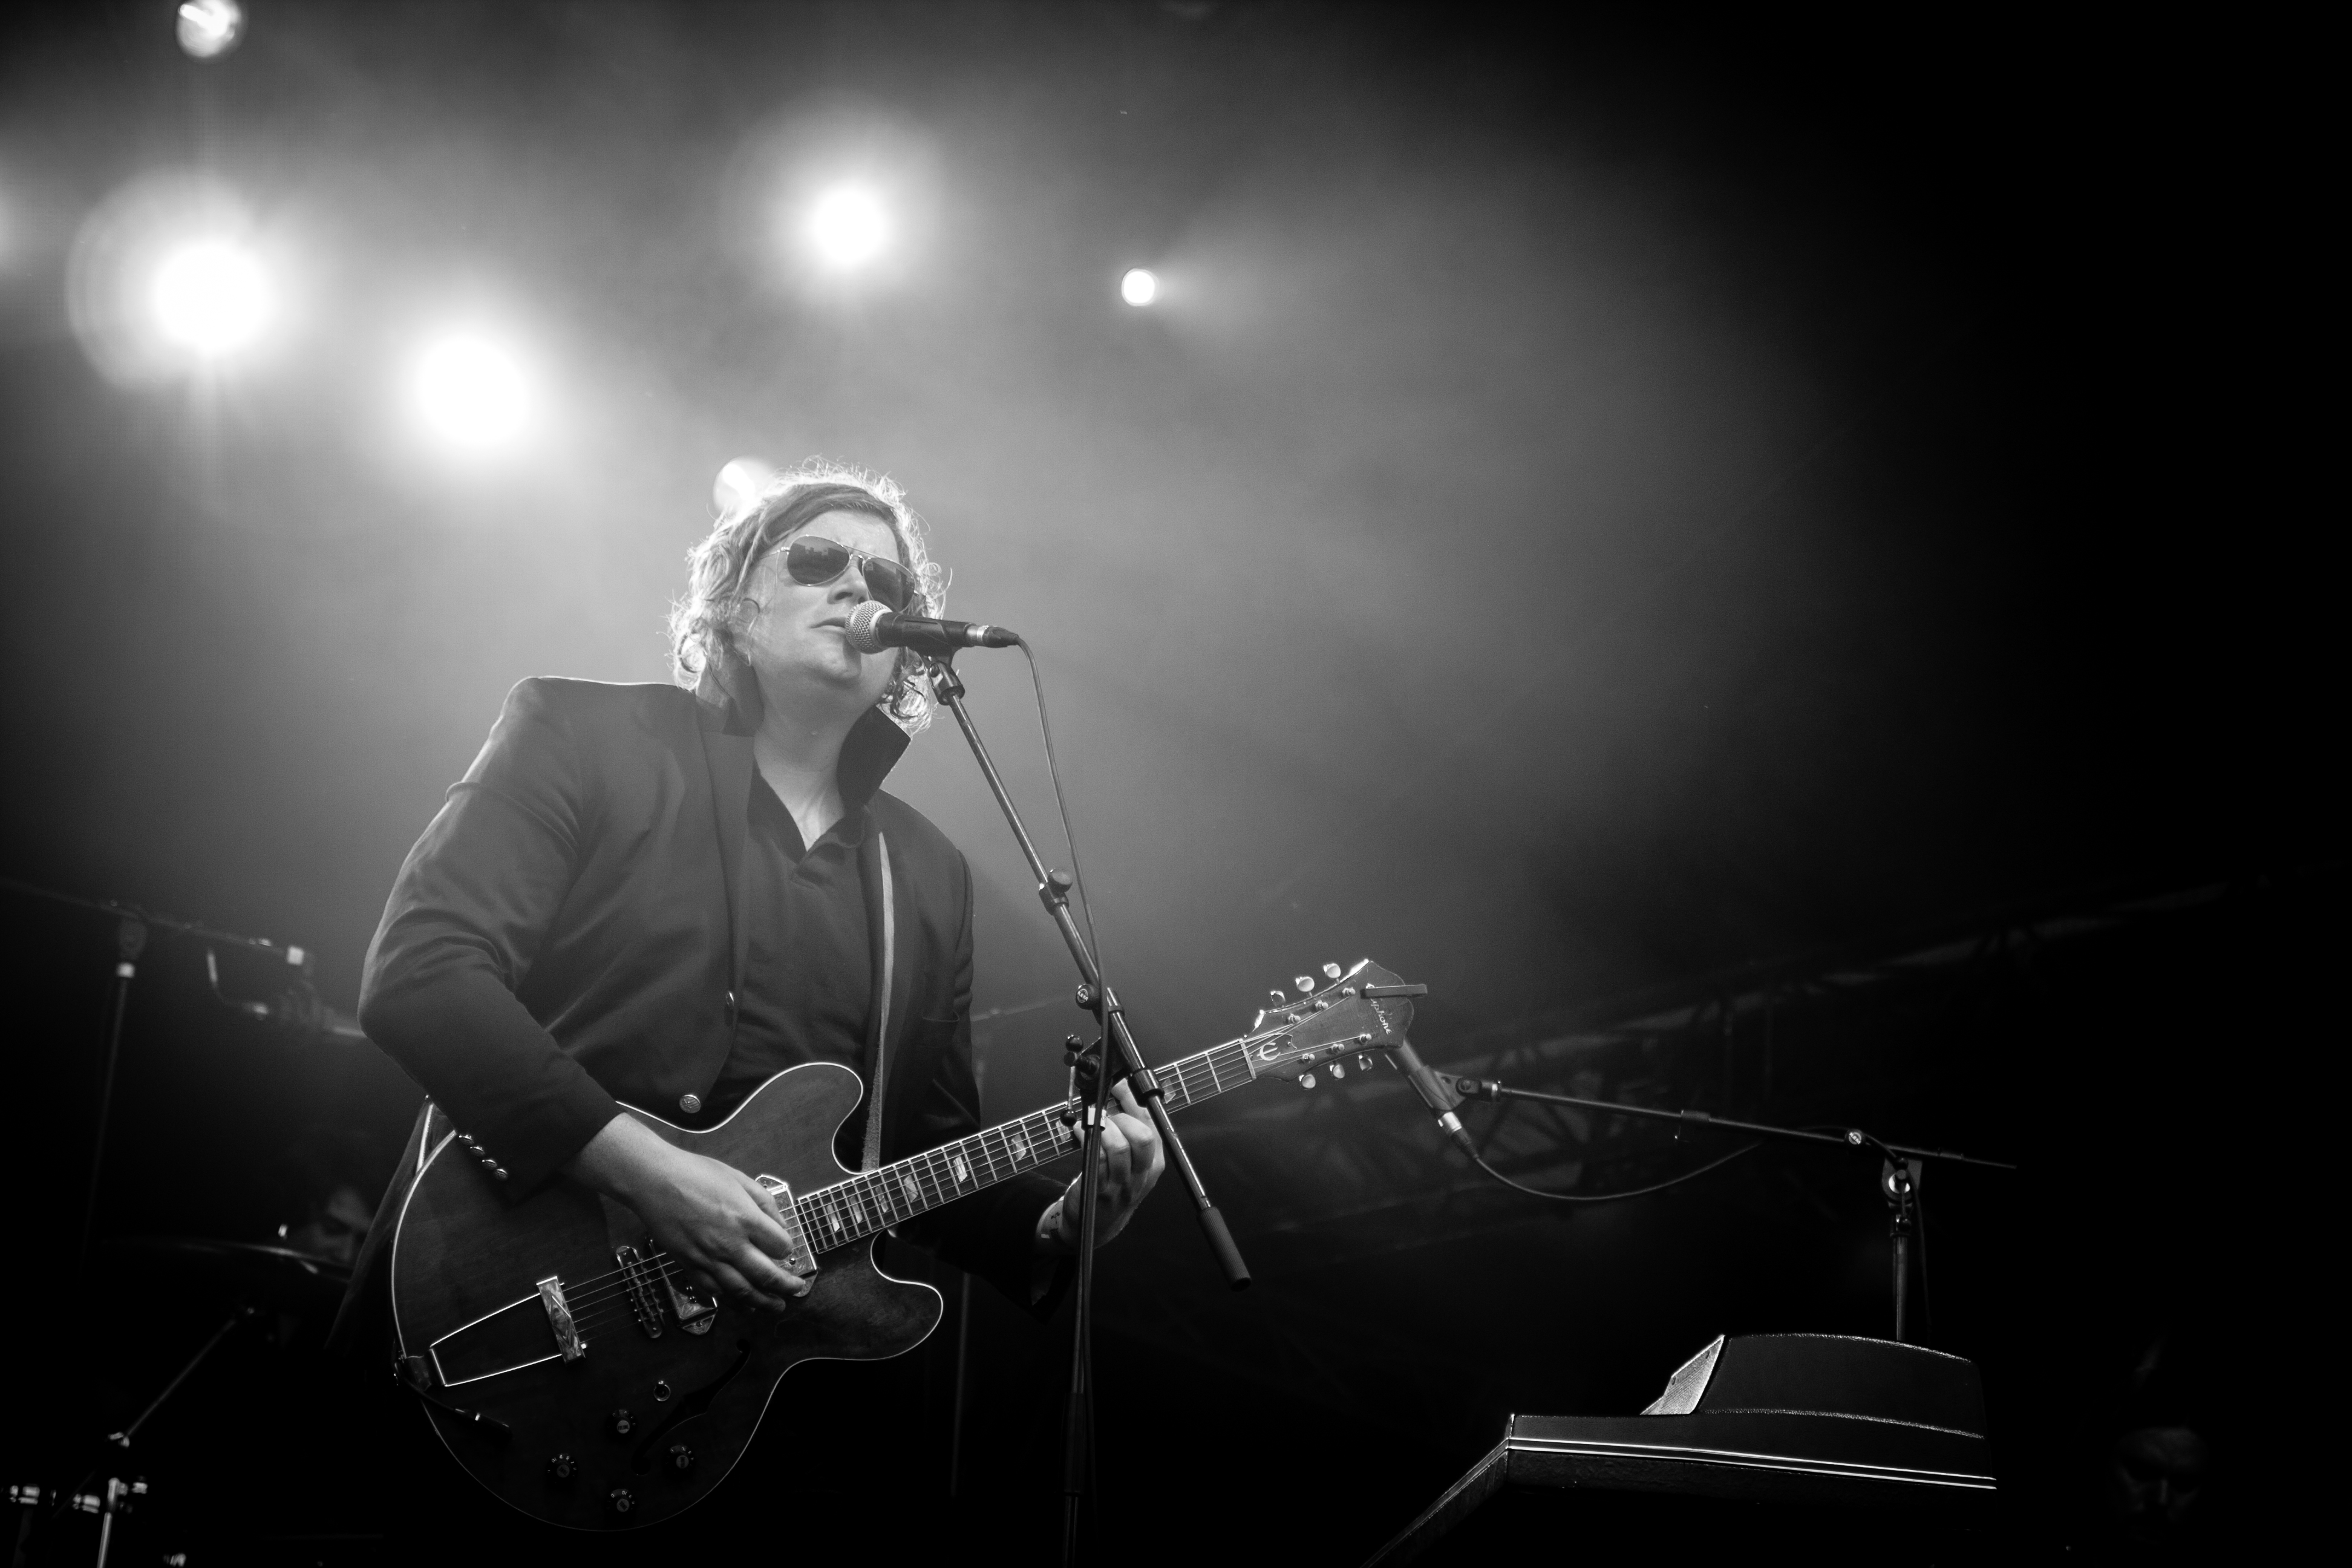
music, black and white, photography, guitar, summer, concert, band, live, canon, darkness, musician, black, monochrome, festival, 40d, gig, stage, brussels, 2012, rover, performance, bassist, singing, guitarist, drums, drummer, entertainment, performing arts, singer songwriter, rock concert, monochrome photography